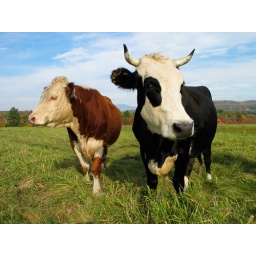
Two cows in a field in Williston, Vermont